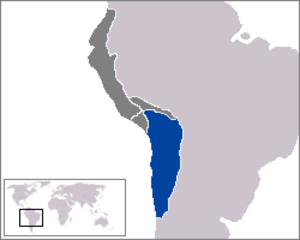
Qullasuyu
Qullasuyus (med blåt) placering i Sydamerika
Qullasuyu var et område beliggende i det nuværende Bolivia, det nordlige og centrale Chile og det nordøstlige Argentina så langt sydpå som til floden Maule.